Shipibo-Conibo

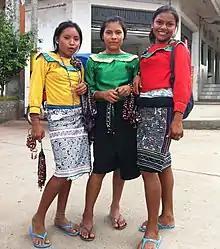
Three Shipibo girls in Pucallpa wearing traditional textiles

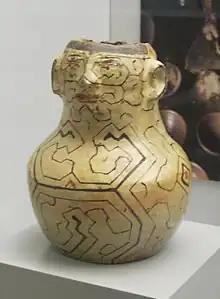
Shipibo pottery in the Museo de América, Madrid, Spain

The Shipibo-Conibo are an indigenous people along the Ucayali River in the Amazon rainforest in Peru. Formerly two groups, they eventually became one tribe through intermarriage and communal rituals and are currently known as the Shipibo-Conibo people.